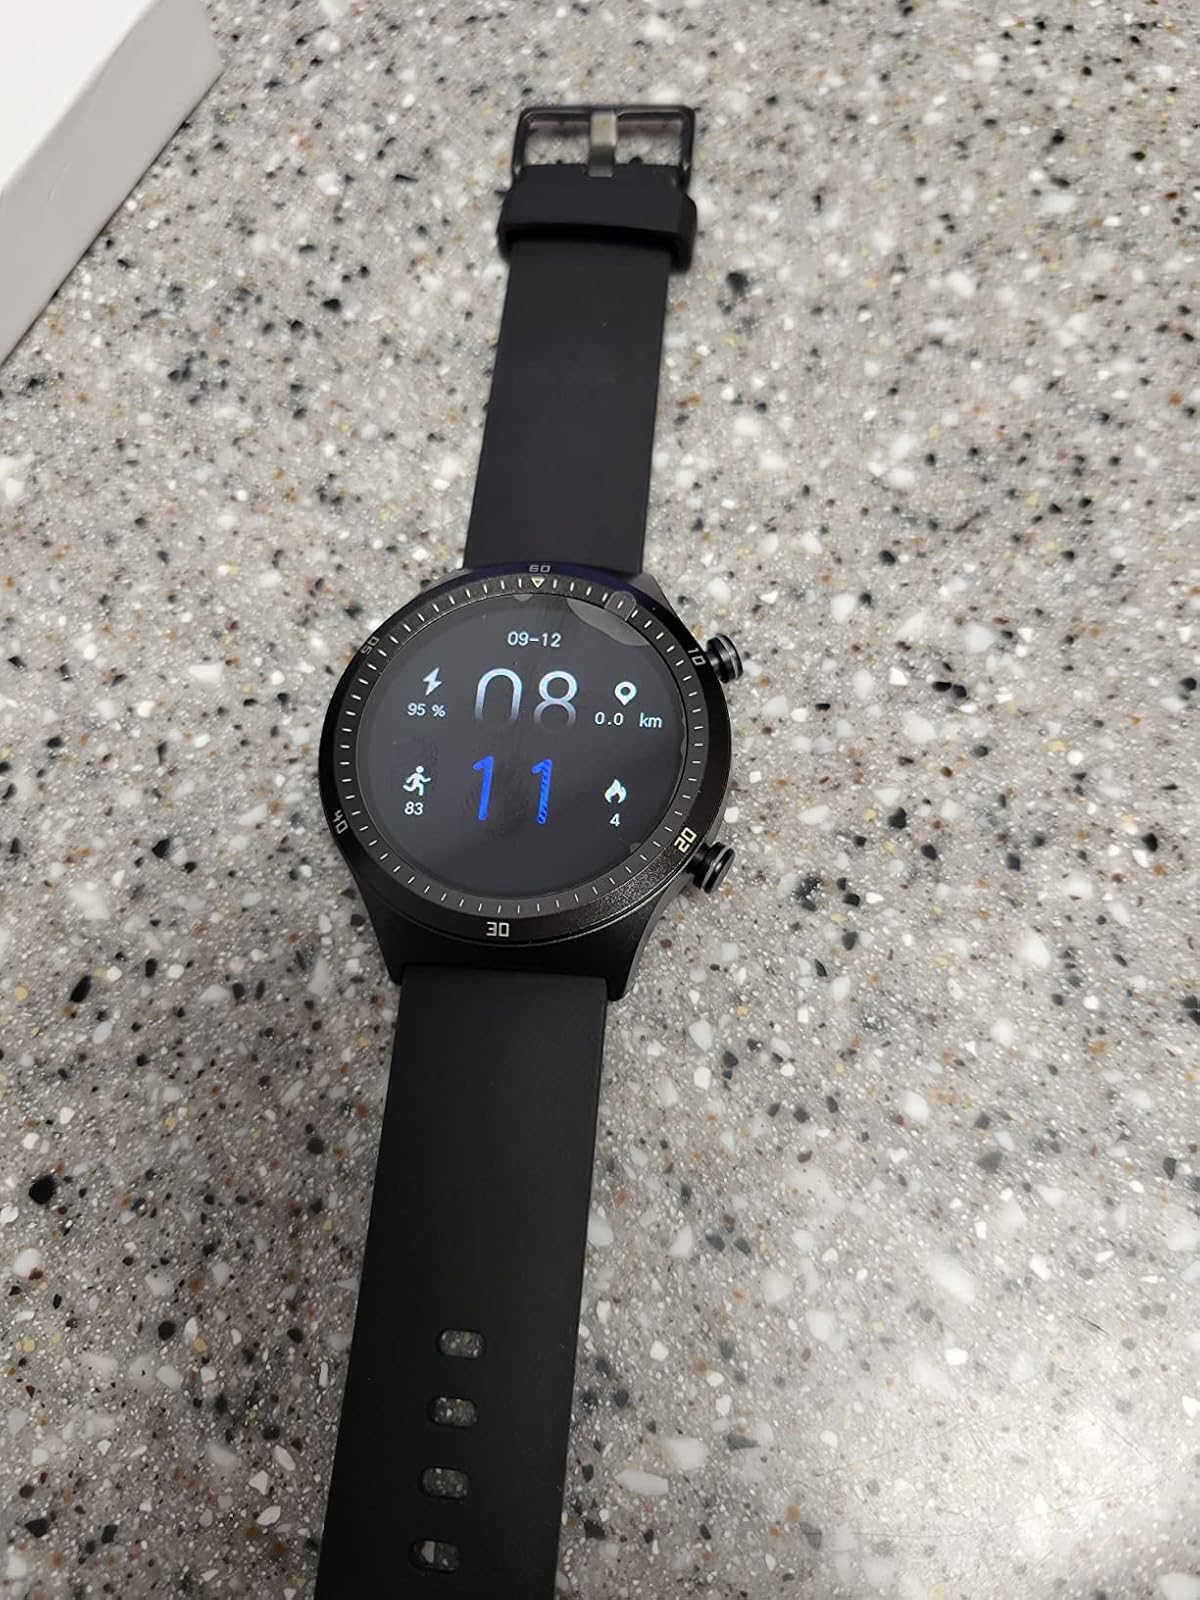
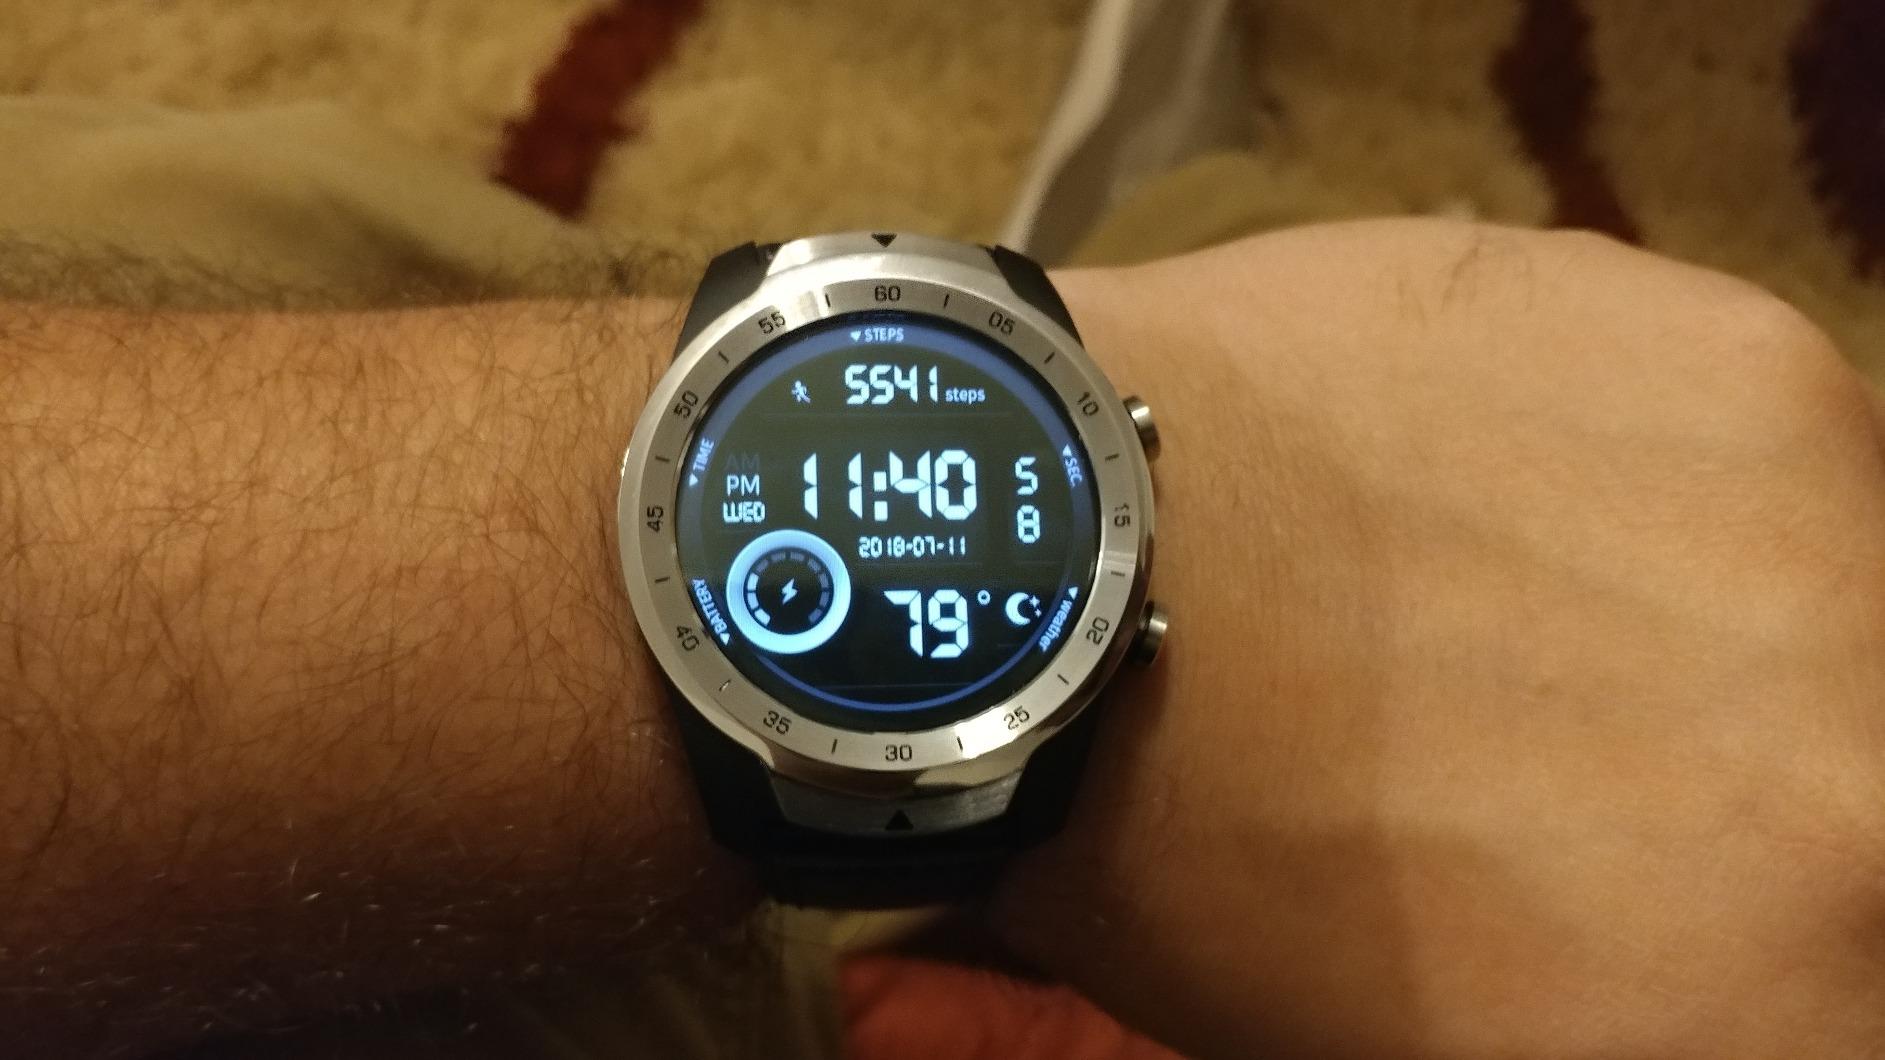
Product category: smartwatch
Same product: no